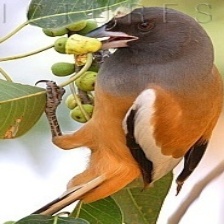
Species: RUFOUS TREPE
Scientific name: DENDROCITTA VAGABUNDA